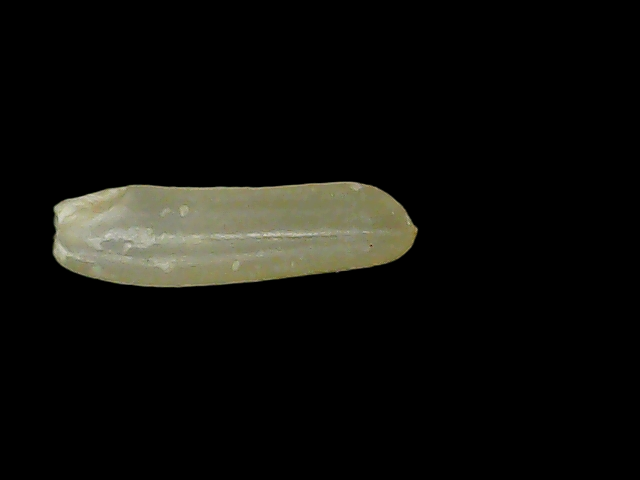
Rice variety: Binadhan19